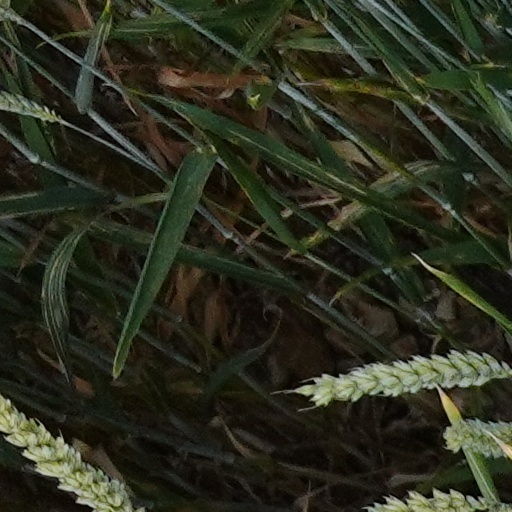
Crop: wheat